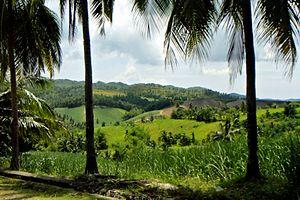
Sogod est une municipalité de la province de Cebu, au nord-est de l'île de Cebu, aux Philippines.